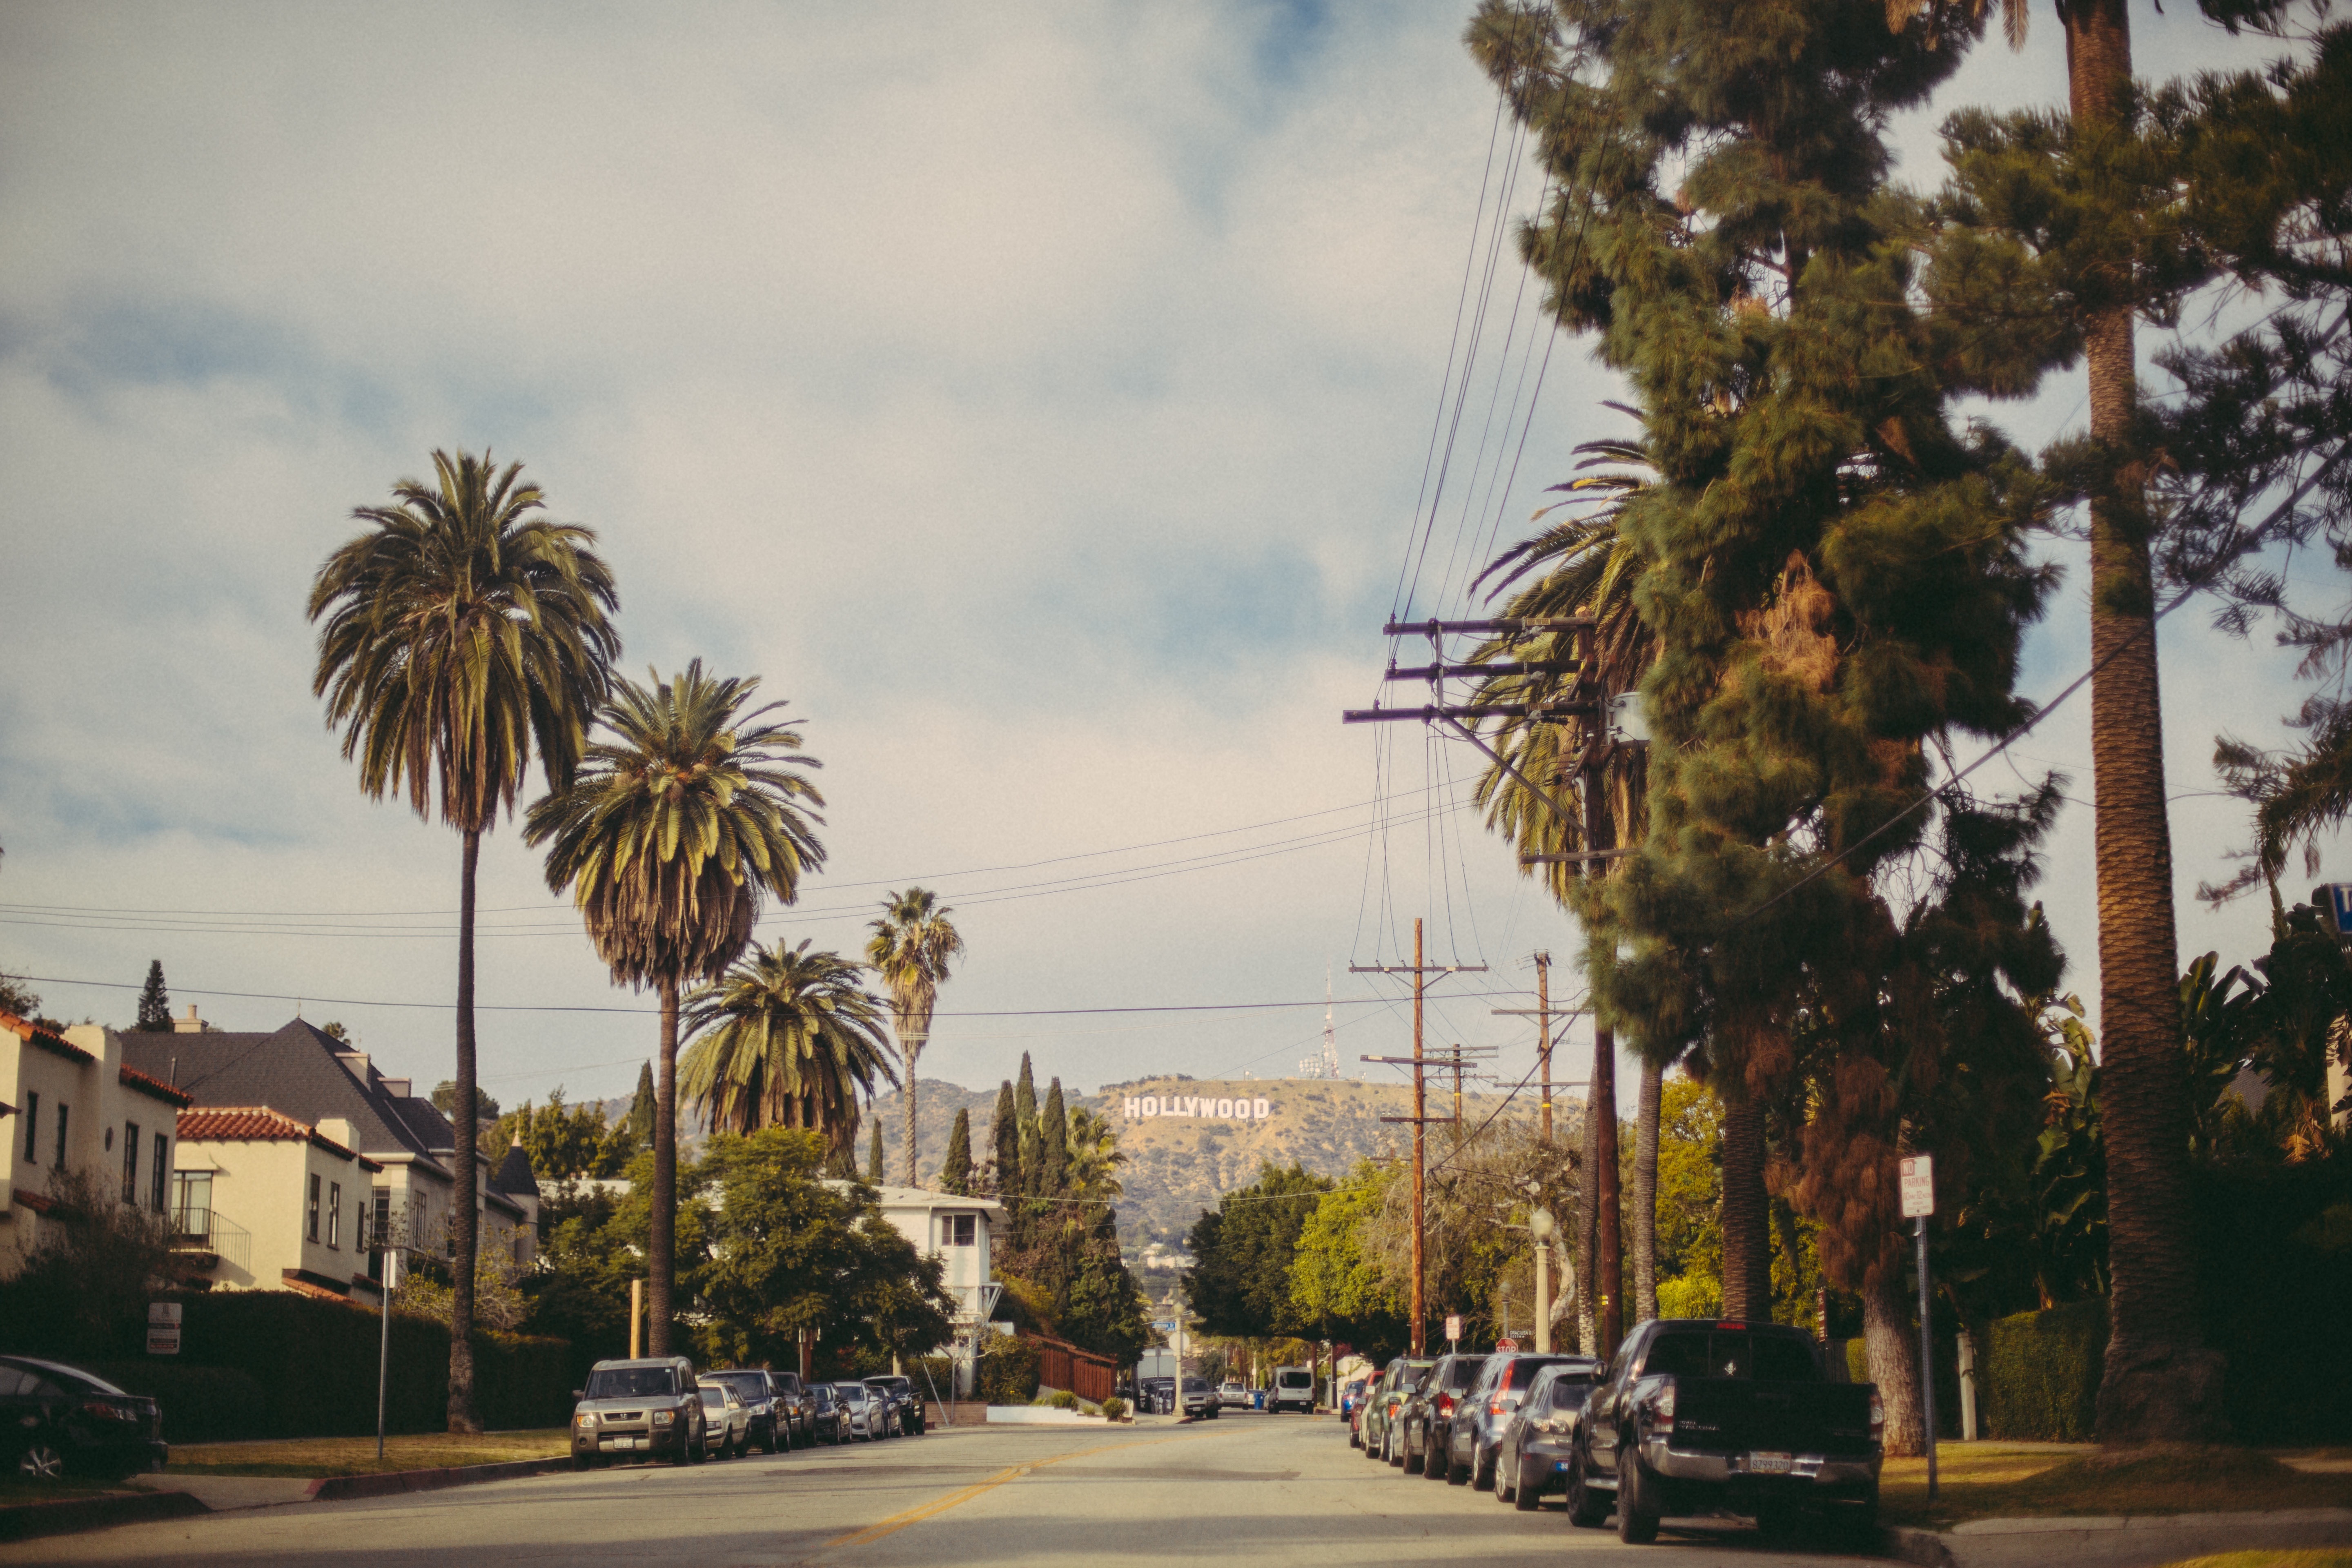
tree, road, street, town, city, cityscape, downtown, vacation, travel, hollywood, suburb, sign, evening, symbol, usa, america, hillside, landmark, city street, california, hills, place, location, letters, famous, us, los, angeles, palm trees, neighbourhood, residential area, human settlement, woody plant, arecales